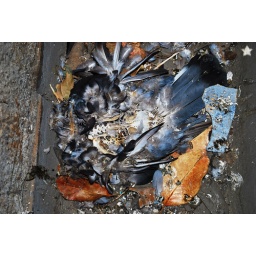
This decaying bird was laying in one of the many gutters running through the floor of the Tri Valley Growers building.